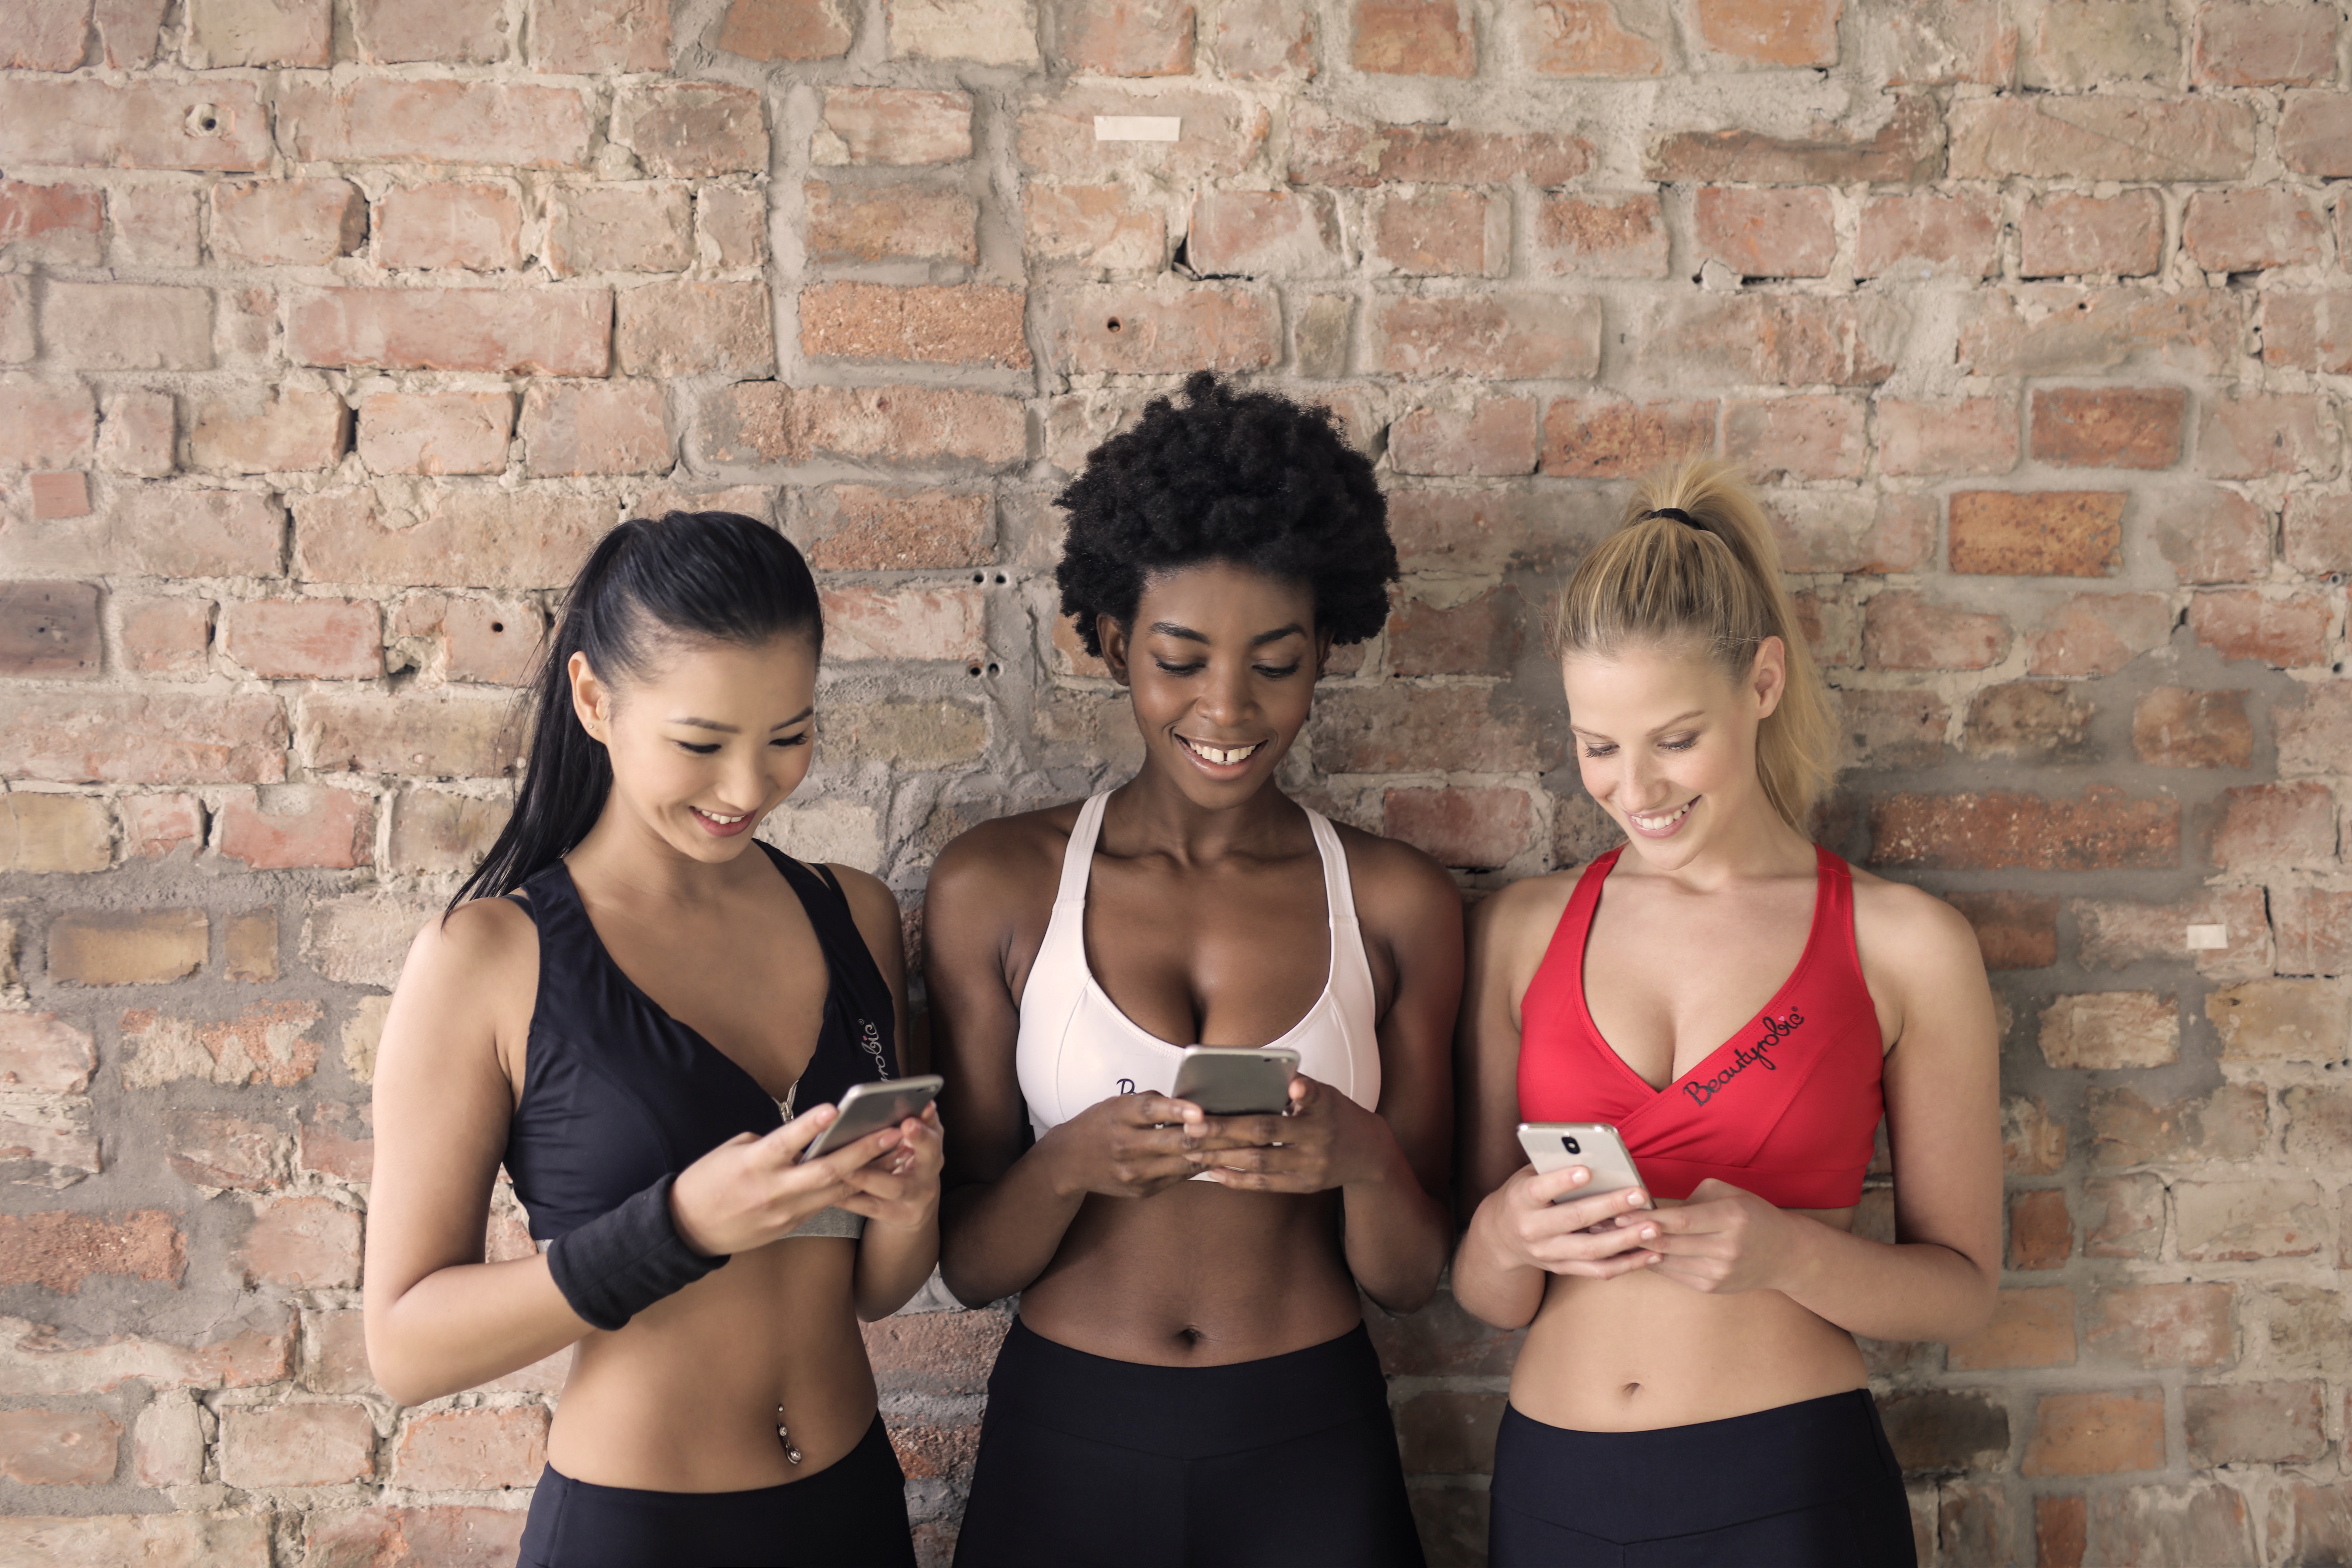
fun, undergarment, photography, room, smile, vacation, abdomen, brassiere, sports bra, leisure